Nature Center at Shaker Lakes

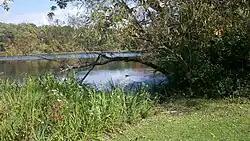
Horseshoe Lake at North Union Historic Site

The Shaker Lakes are a system of parklands, connected to the Doan Brook Parklands, through which the Doan Brook runs. The Shaker Lakes Park is a natural and semiwild area located at the intersection of three municipalities. It includes two lakes created by the Shakers at the North Union Shaker Site when they dammed Doan Brook to power their industries. The swamp and woodland areas constitute a small wilderness in the heaviest concentration of population in Ohio, making it available for study and recreation. It is available to people of Greater Cleveland year-round for walking, photography, painting, nature study, rest, and family recreation. The Nature Center at Shaker Lakes does not manage Horseshoe or Lower lakes.